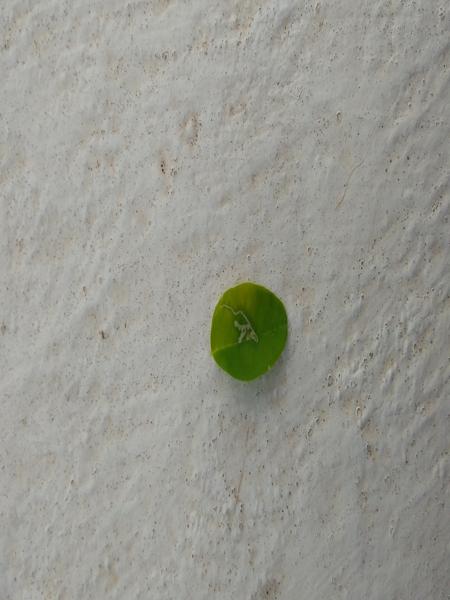
Plant: Drumstick